Estadio de Béisbol Beto Ávila

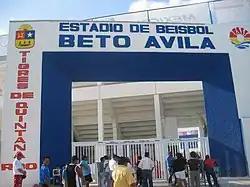
Estadio de Béisbol Beto Ávila main entrance in 2007

Estadio de Béisbol Beto Ávila is a stadium in Cancún, Mexico. It is primarily used for baseball, and is the home field of the Quintana Roo Tigres Mexican League baseball team. It has a capacity of 9,785 people. It is named to honor Beto Ávila the former Mexican major league baseball (known as Bobby Avila in the U. S.) most remembered for his years with the Cleveland Indians (1949–58) where he won the American League batting title in 1954 with an average of .341, and where he was selected to the AL All Star Team in 1952, '54, and '55. After splitting time with the Baltimore Orioles, Boston Red Sox, and Milwaukee Braves in 1959, his last year of active play was with the Tigres del México.